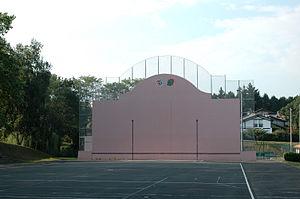
Bassussarry, le fronton place libre. Photo prise le 07/08/06 par Harrieta171
Bassussarry est une commune française, située dans le département des Pyrénées-Atlantiques en région Nouvelle-Aquitaine.